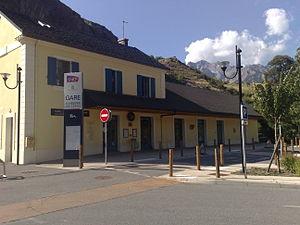
Gare SNCF de L'Argentière Les Ecrins Français
La gare de L'Argentière-les Écrins est une gare ferroviaire française de la ligne de Veynes à Briançon, située sur le territoire de la commune de L'Argentière-la-Bessée, dans le département des Hautes-Alpes en région Provence-Alpes-Côte d'Azur. Elle est l'une des dessertes du Parc national des Écrins.
L'Argentière-la-Bessée est une commune française située dans le département des Hautes-Alpes, en région Provence-Alpes-Côte d'Azur.